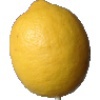
Label: lemon